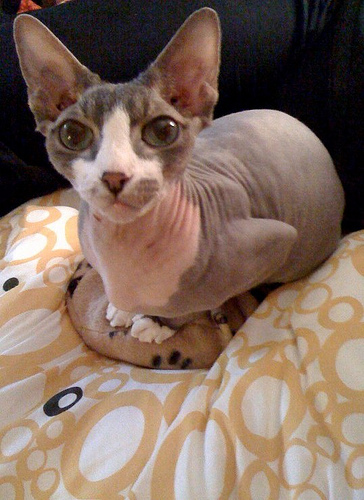
Animal: cat
Breed: sphynx